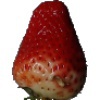
Label: Strawberry 1